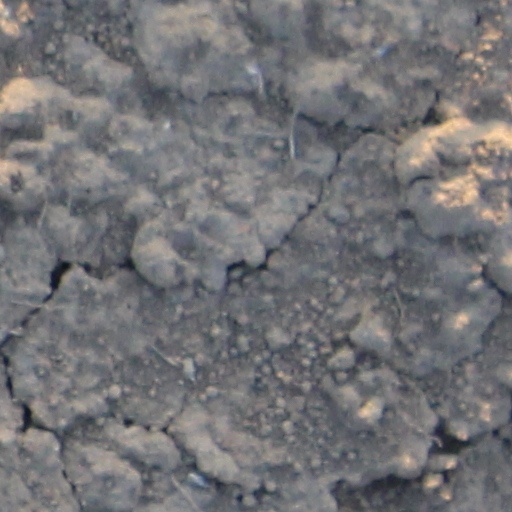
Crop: wheat